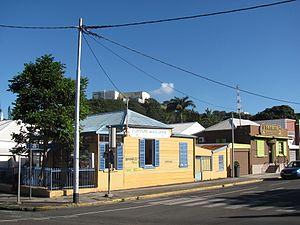
La ville de Nouméa était divisée administrativement en huit « grands quartiers » eux-mêmes divisés en 39 quartiers.